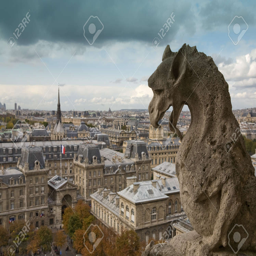
gargoyle on top looking out to the city stock photo